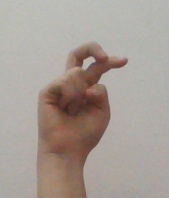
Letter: zay